Muroto, Kōchi

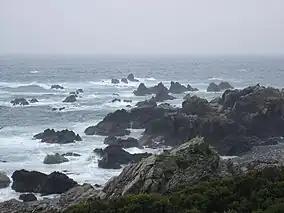
Muroto-Anan Kaigan Quasi-National Park

Muroto is located in the southeastern tip of Kōchi Prefecture on the island of Shikoku. It occupies Cape Muroto which juts out into the Pacific Ocean. Parts of the city are within the borders of the Muroto-Anan Kaigan Quasi-National Park. The entire territory of Muroto is "Muroto Global Geopark" which is a member of the Japanese Geoparks Network and Global Geoparks Network since 2011 on account of its outstanding geological heritage, educational programs and projects, and promotion of geotourism.